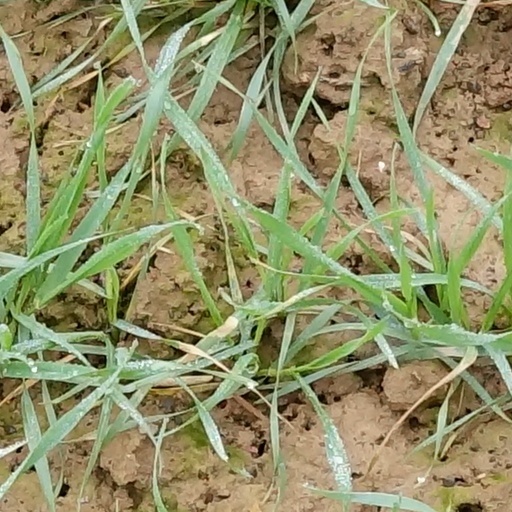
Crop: wheat